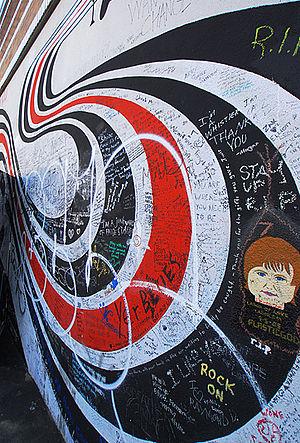
Steven Paul Smith, dit Elliott Smith, né le 6 août 1969 à Omaha et mort le 21 octobre 2003 à Los Angeles, est un auteur-compositeur-interprète américain.